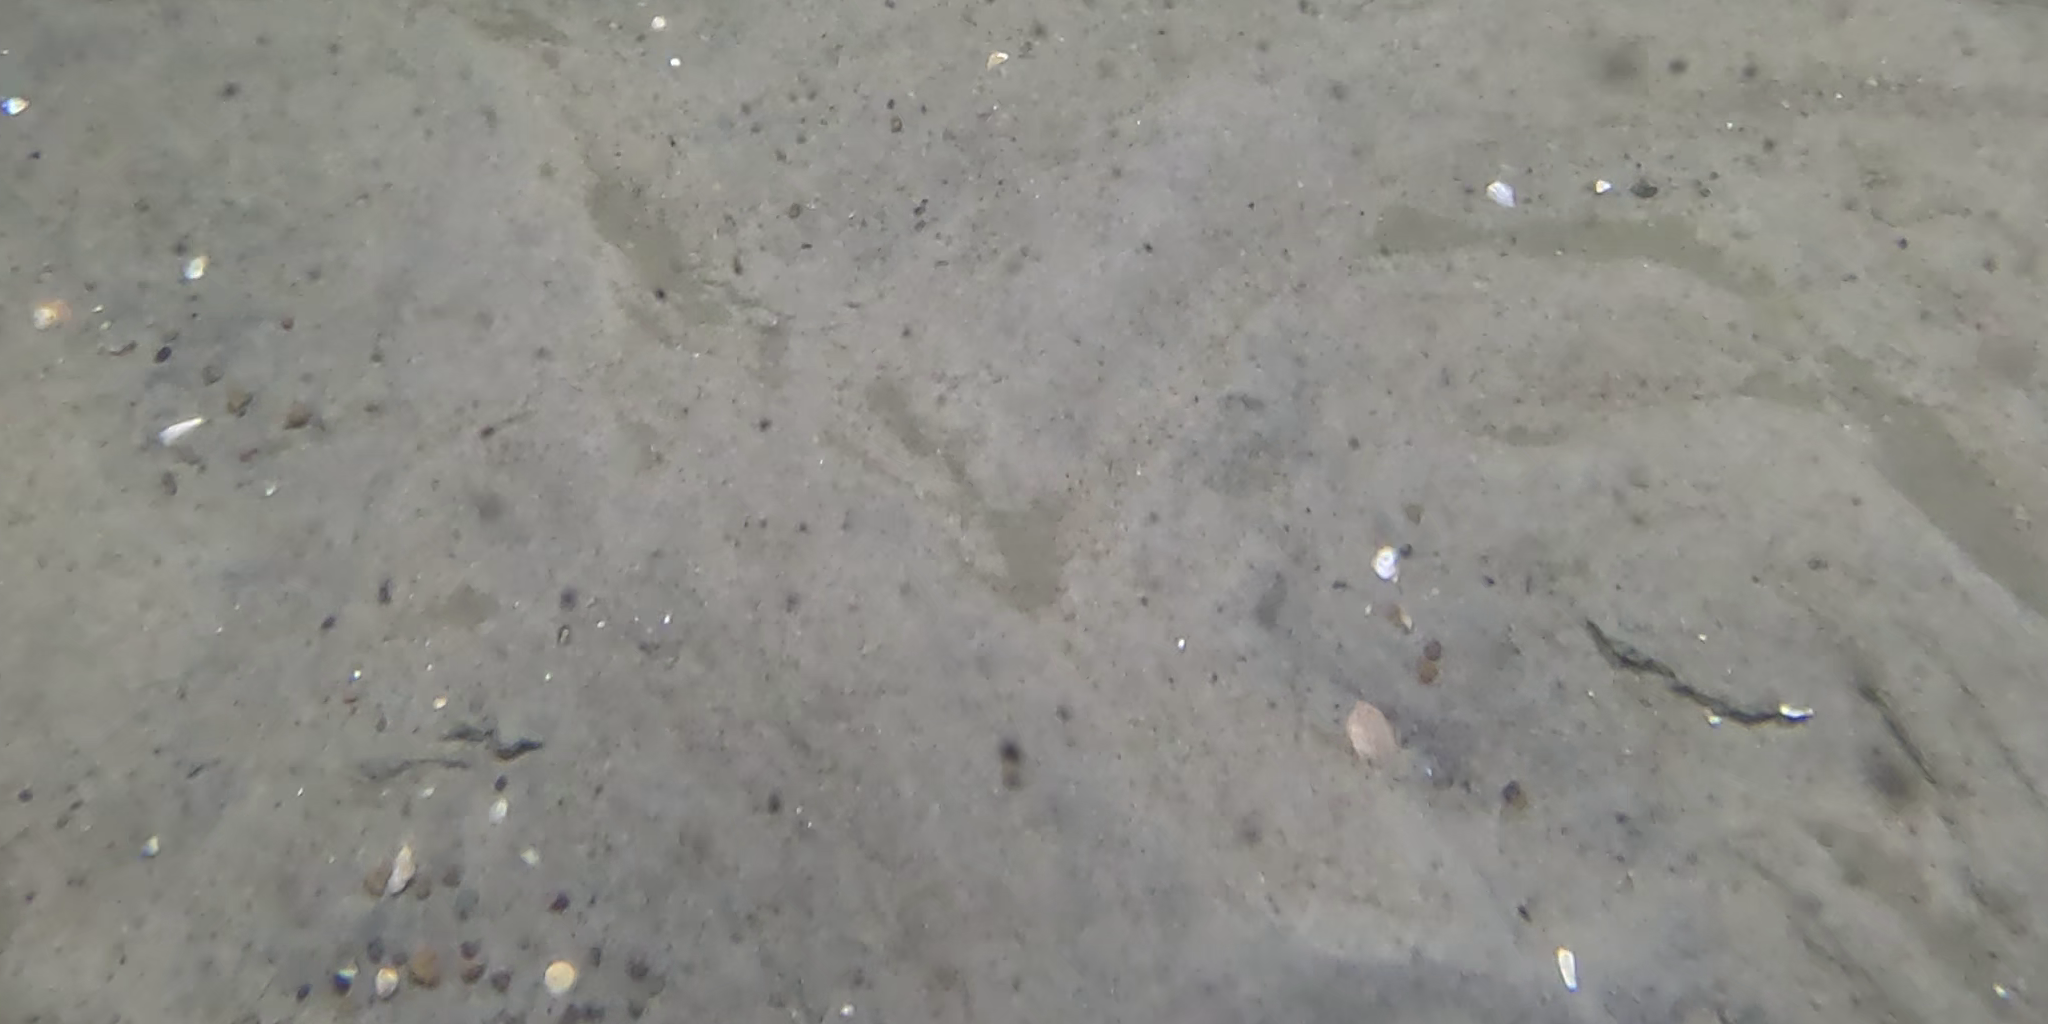
Seabed habitat: sand